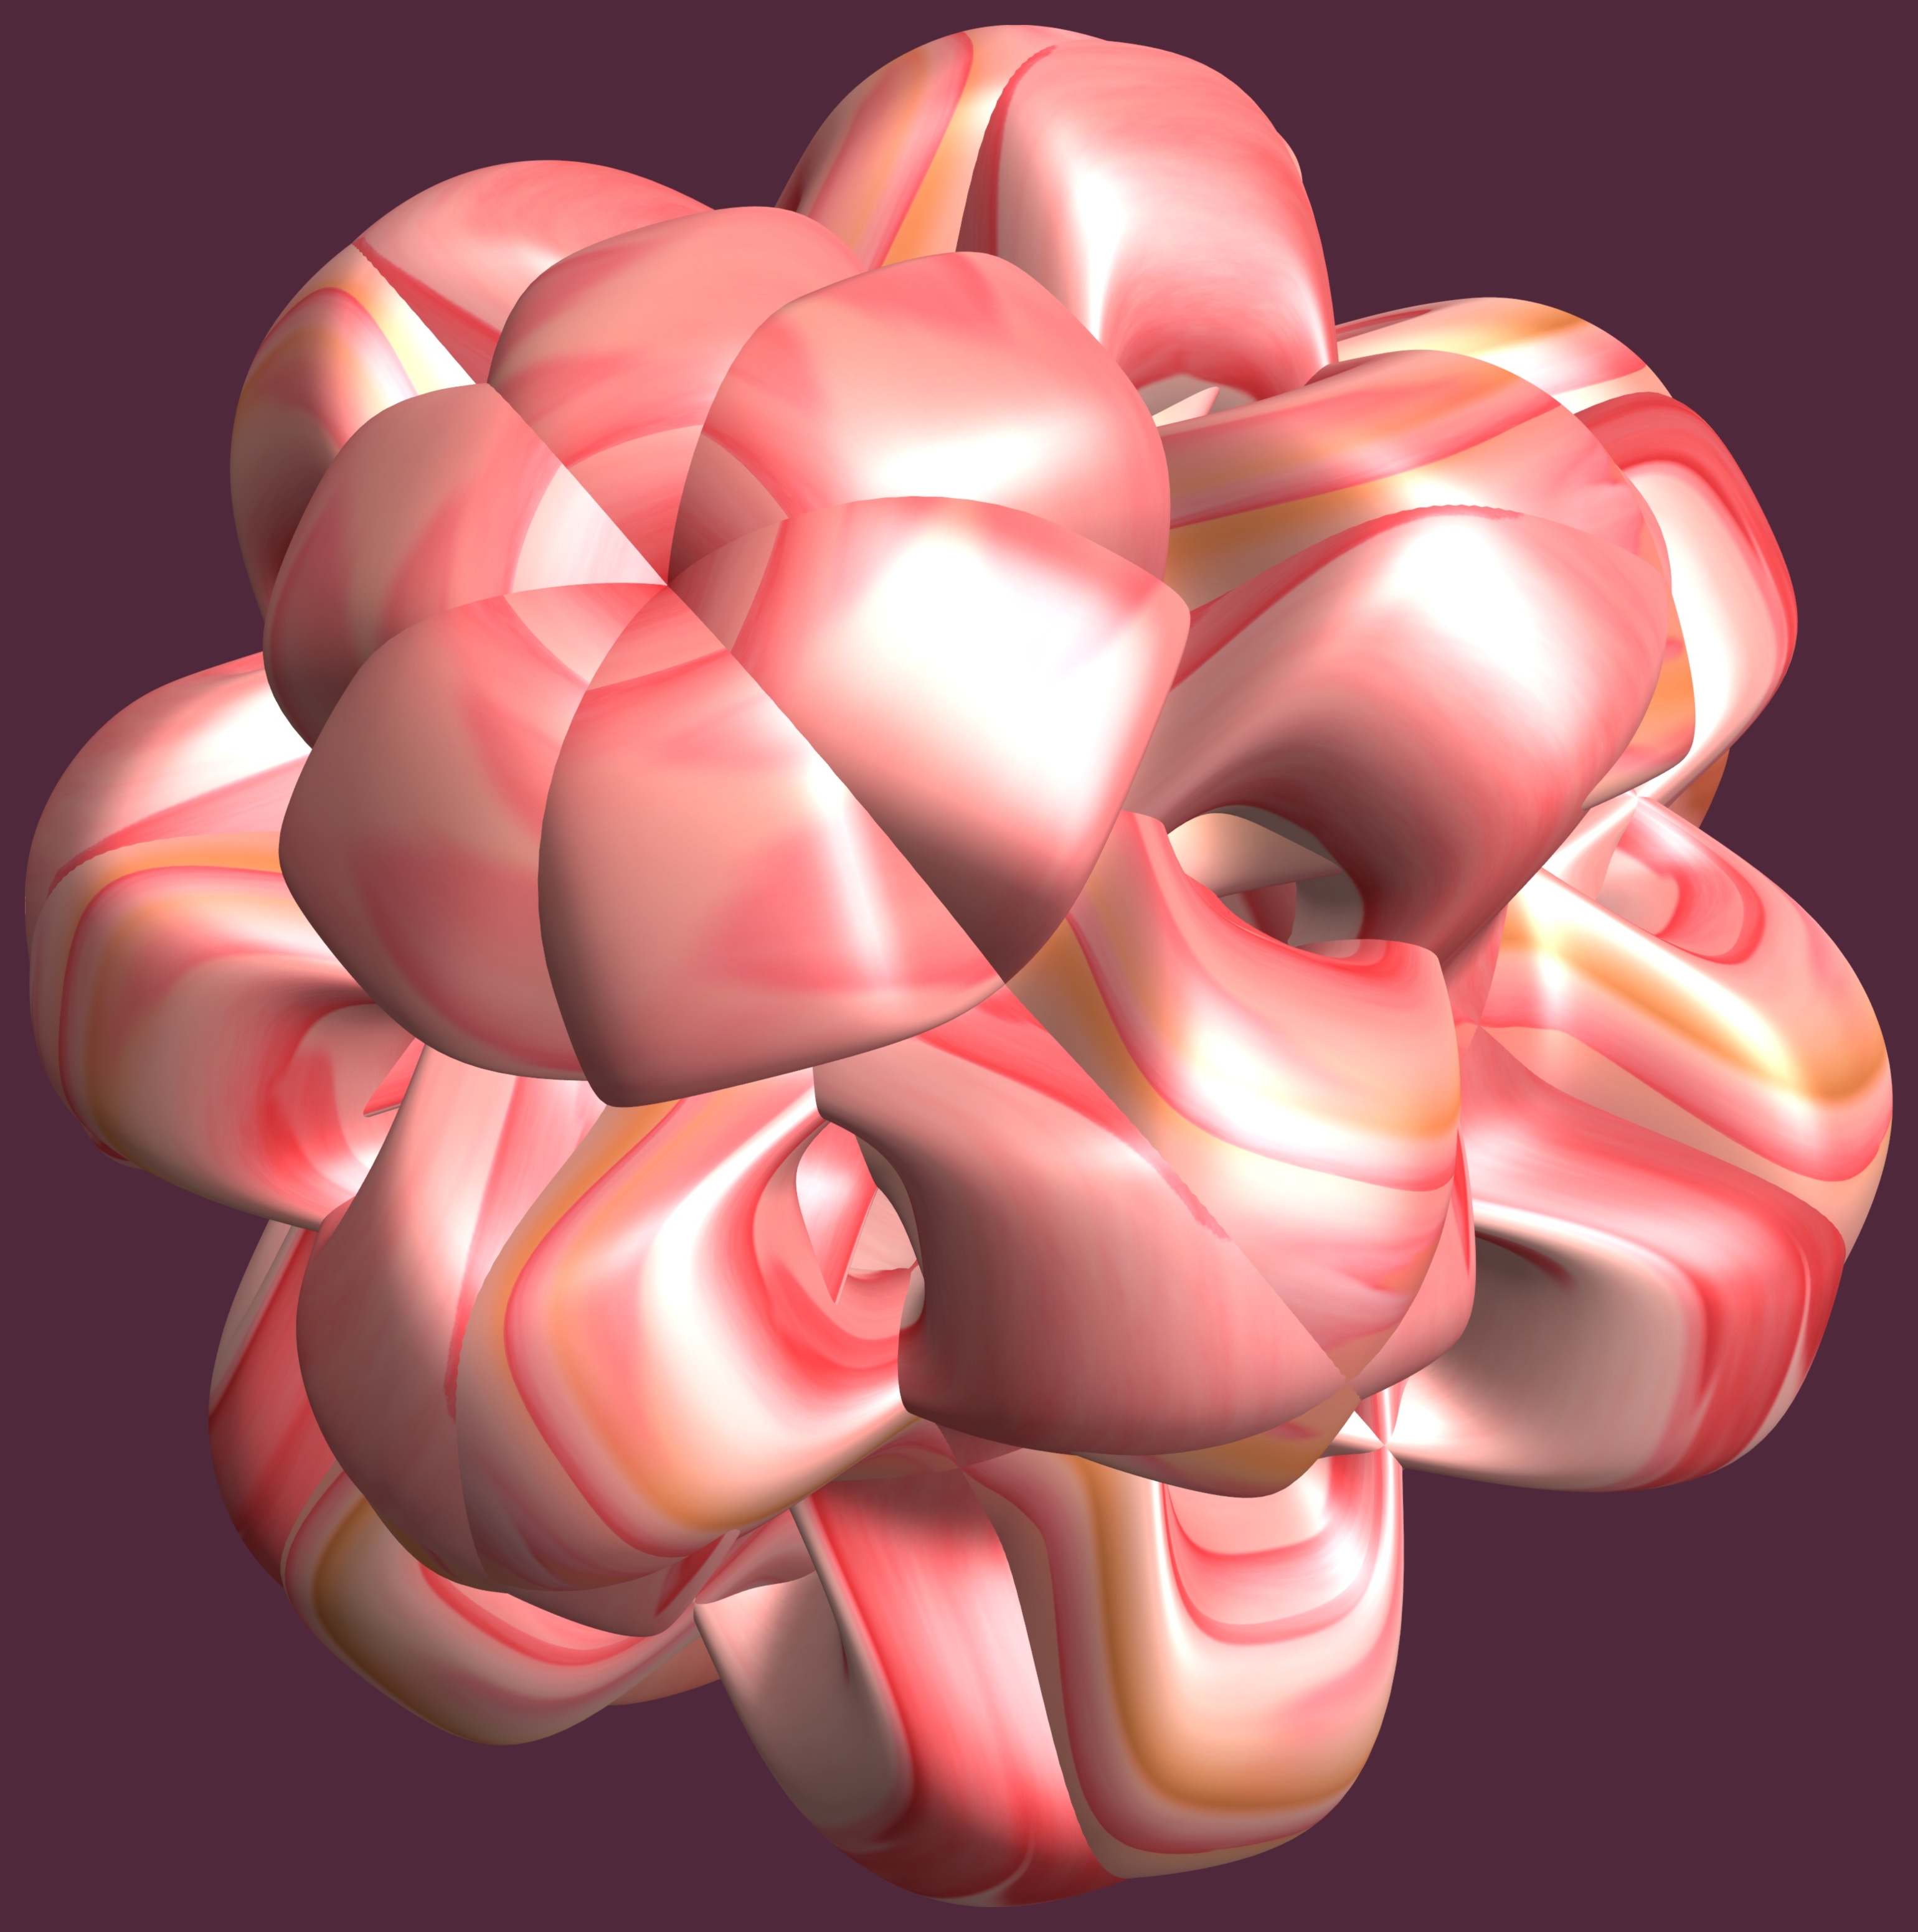
hand, structure, texture, flower, petal, heart, pattern, finger, human body, illustration, design, symmetry, 3d, graphic, organ, torus, mathematica, cg, parametricplot3d, code, program, algorithm, mapping